Mai Chen

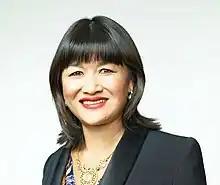
Mai Chen in 2023

Mai Chen is a New Zealand lawyer with a professional and specialist focus in constitutional and administrative law, Waitangi Tribunal and courts, human rights, white collar fraud and regulatory defence, judicial review, regulatory issues, education law, and public policy and law reform. She was educated at Otago University and Harvard University. She is an adjunct professor at the University of Auckland School of Law.